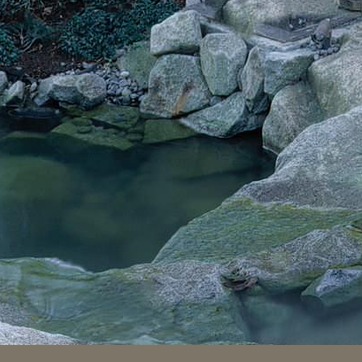
Material: water